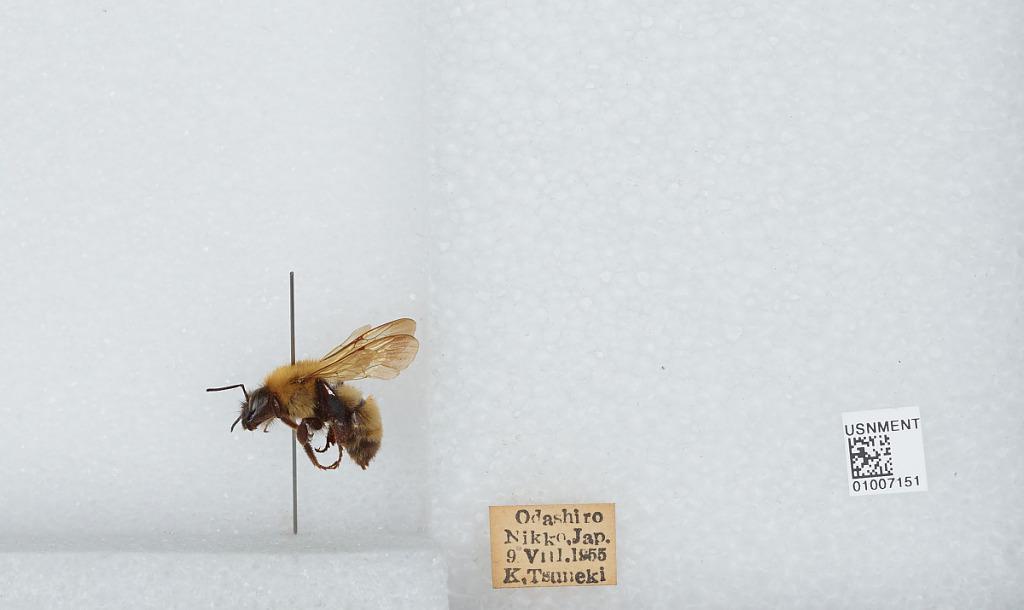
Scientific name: Bombus (Diversobombus) diversus Smith
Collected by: K. Tsuneki
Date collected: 1955-8-9
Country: Japan
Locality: Odashiro, Nikko
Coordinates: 36.775, 139.426